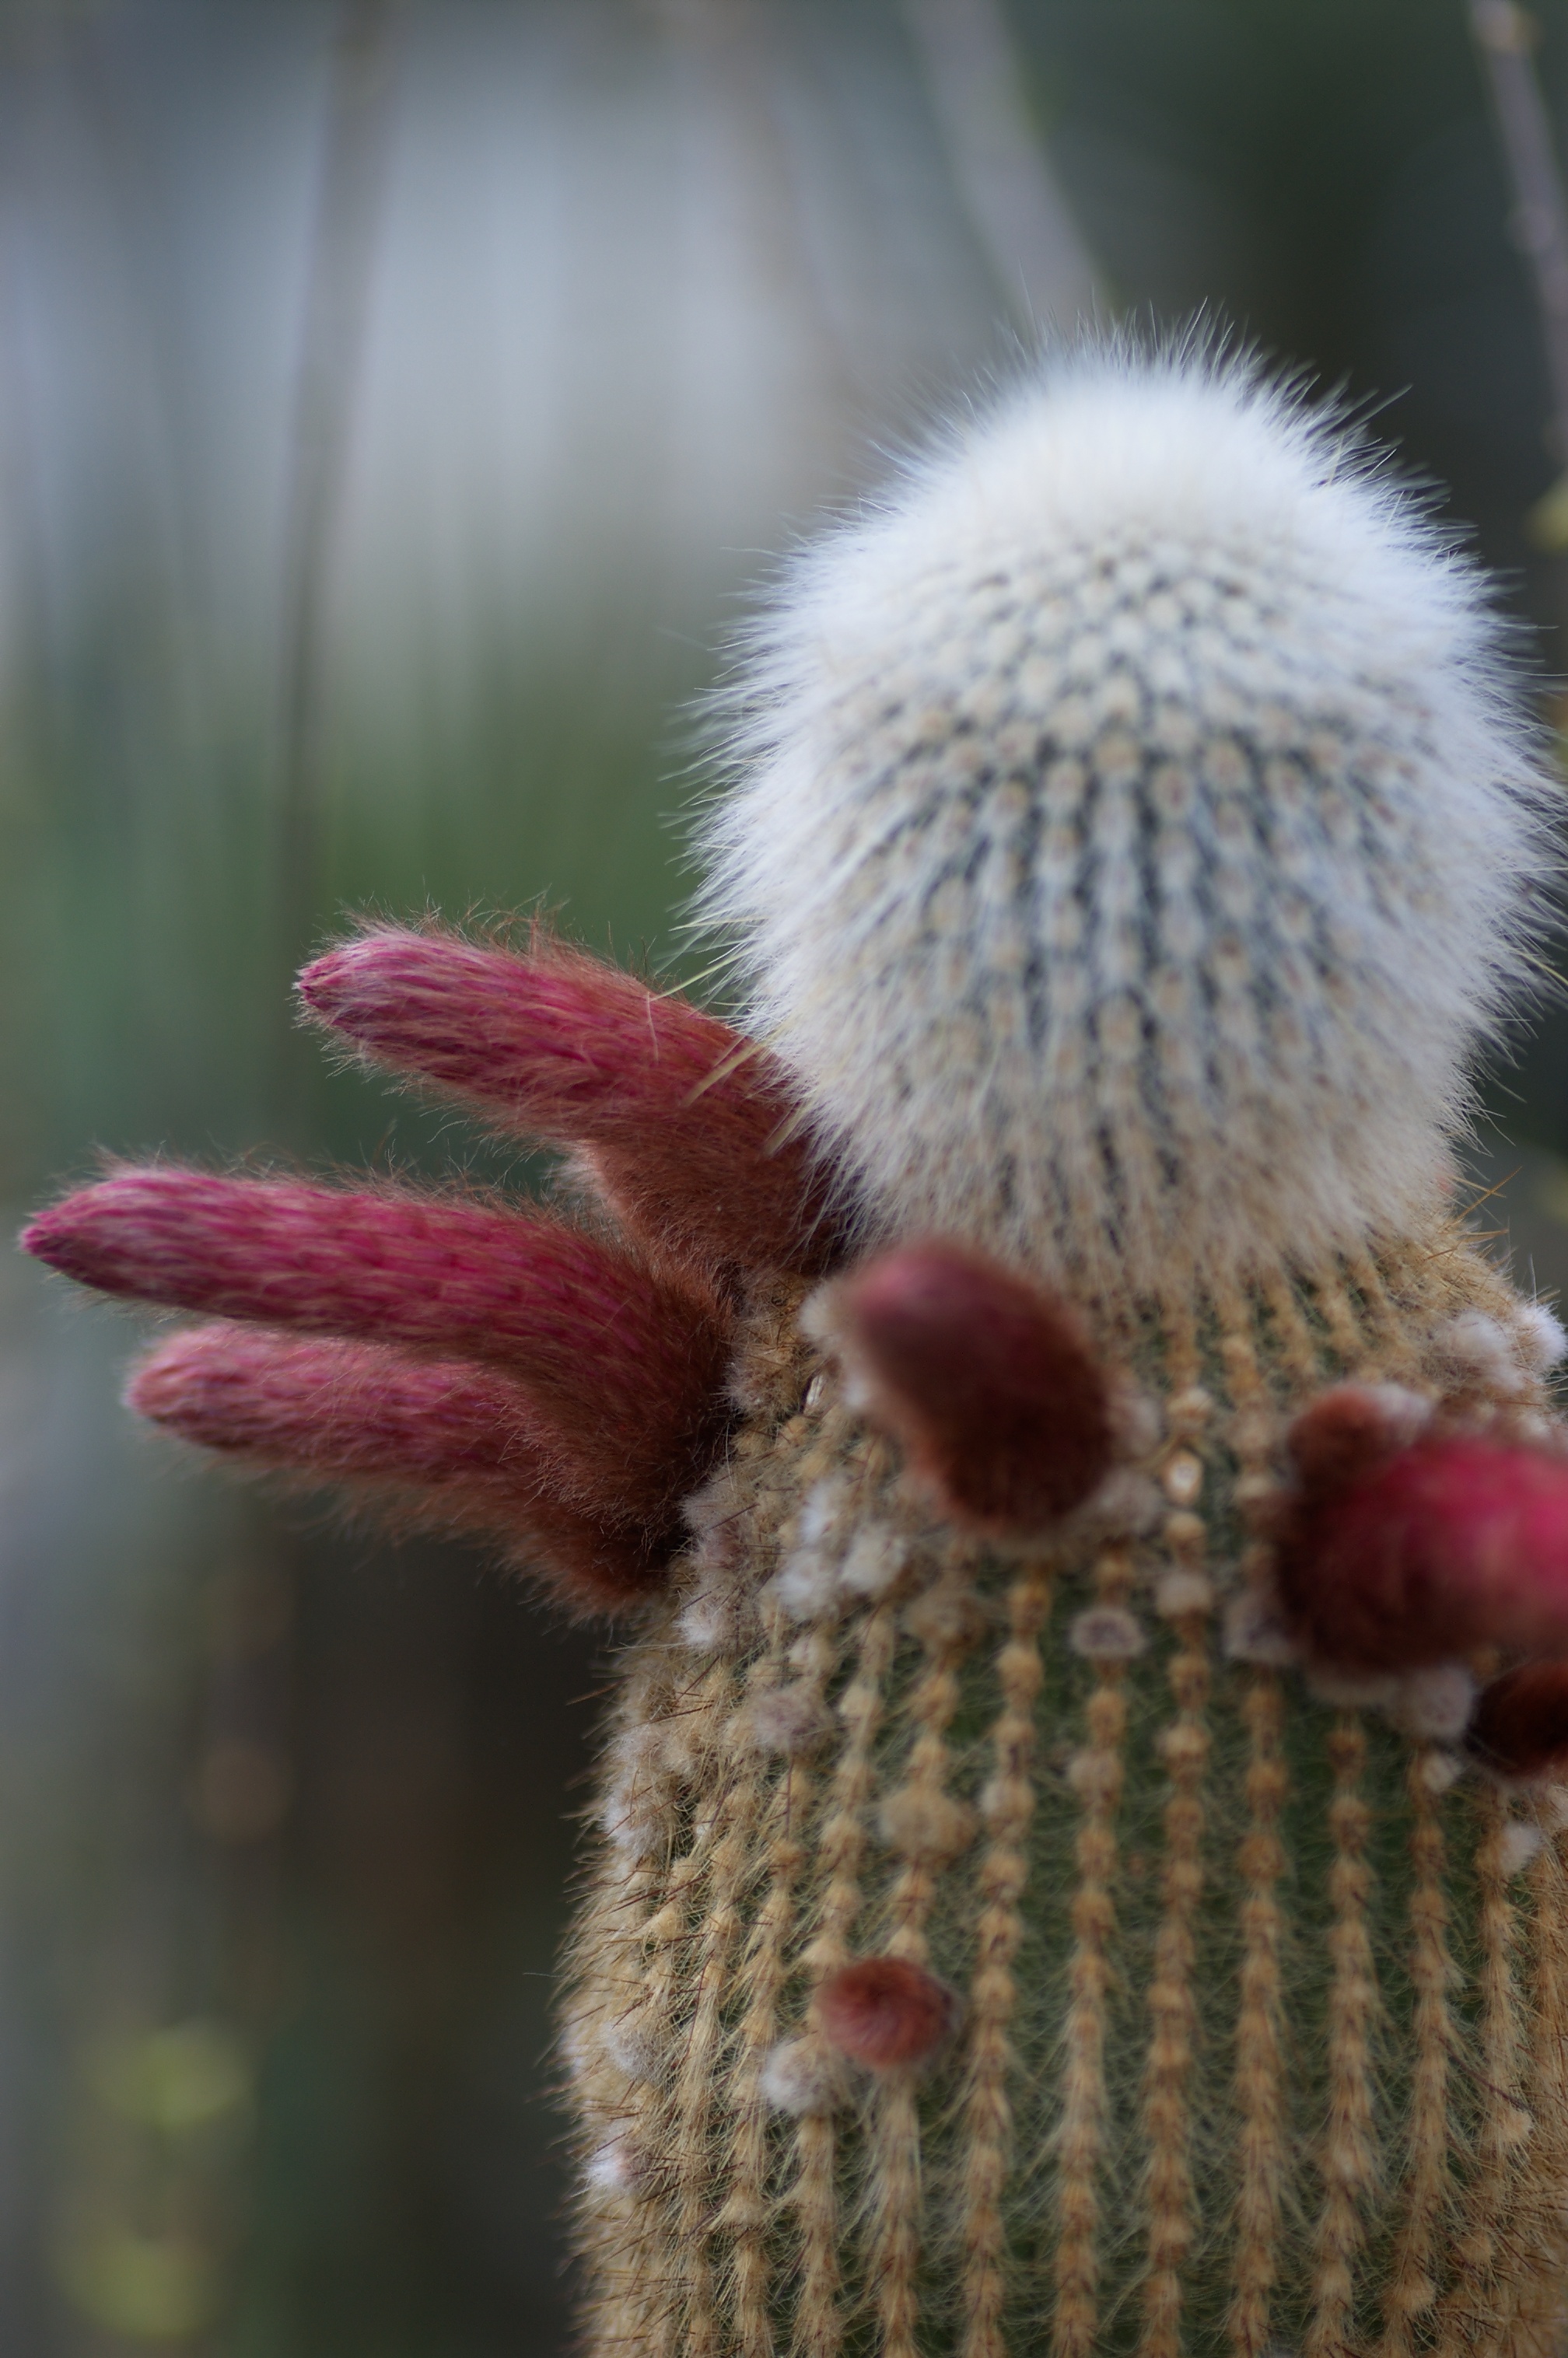
nature, cactus, plant, flower, macro, botany, flora, fauna, close up, rawtherapee, pentax, tamron, 90mm, caryophyllales, lenstagged, steffenzahn, k100d, justpentax, tamron90, macrophotosnolimits, macro photography, flowering plant, plant stem, land plant, thorns spines and prickles